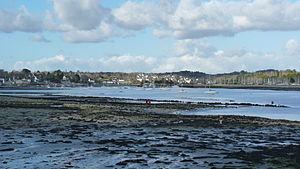
Vue sur La Forêt Fouesnant depuis le Cap Coz en Janvier 2011